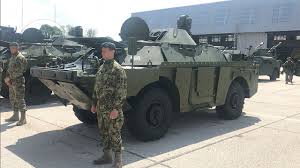
Label: BTR